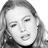
Emotion: neutral